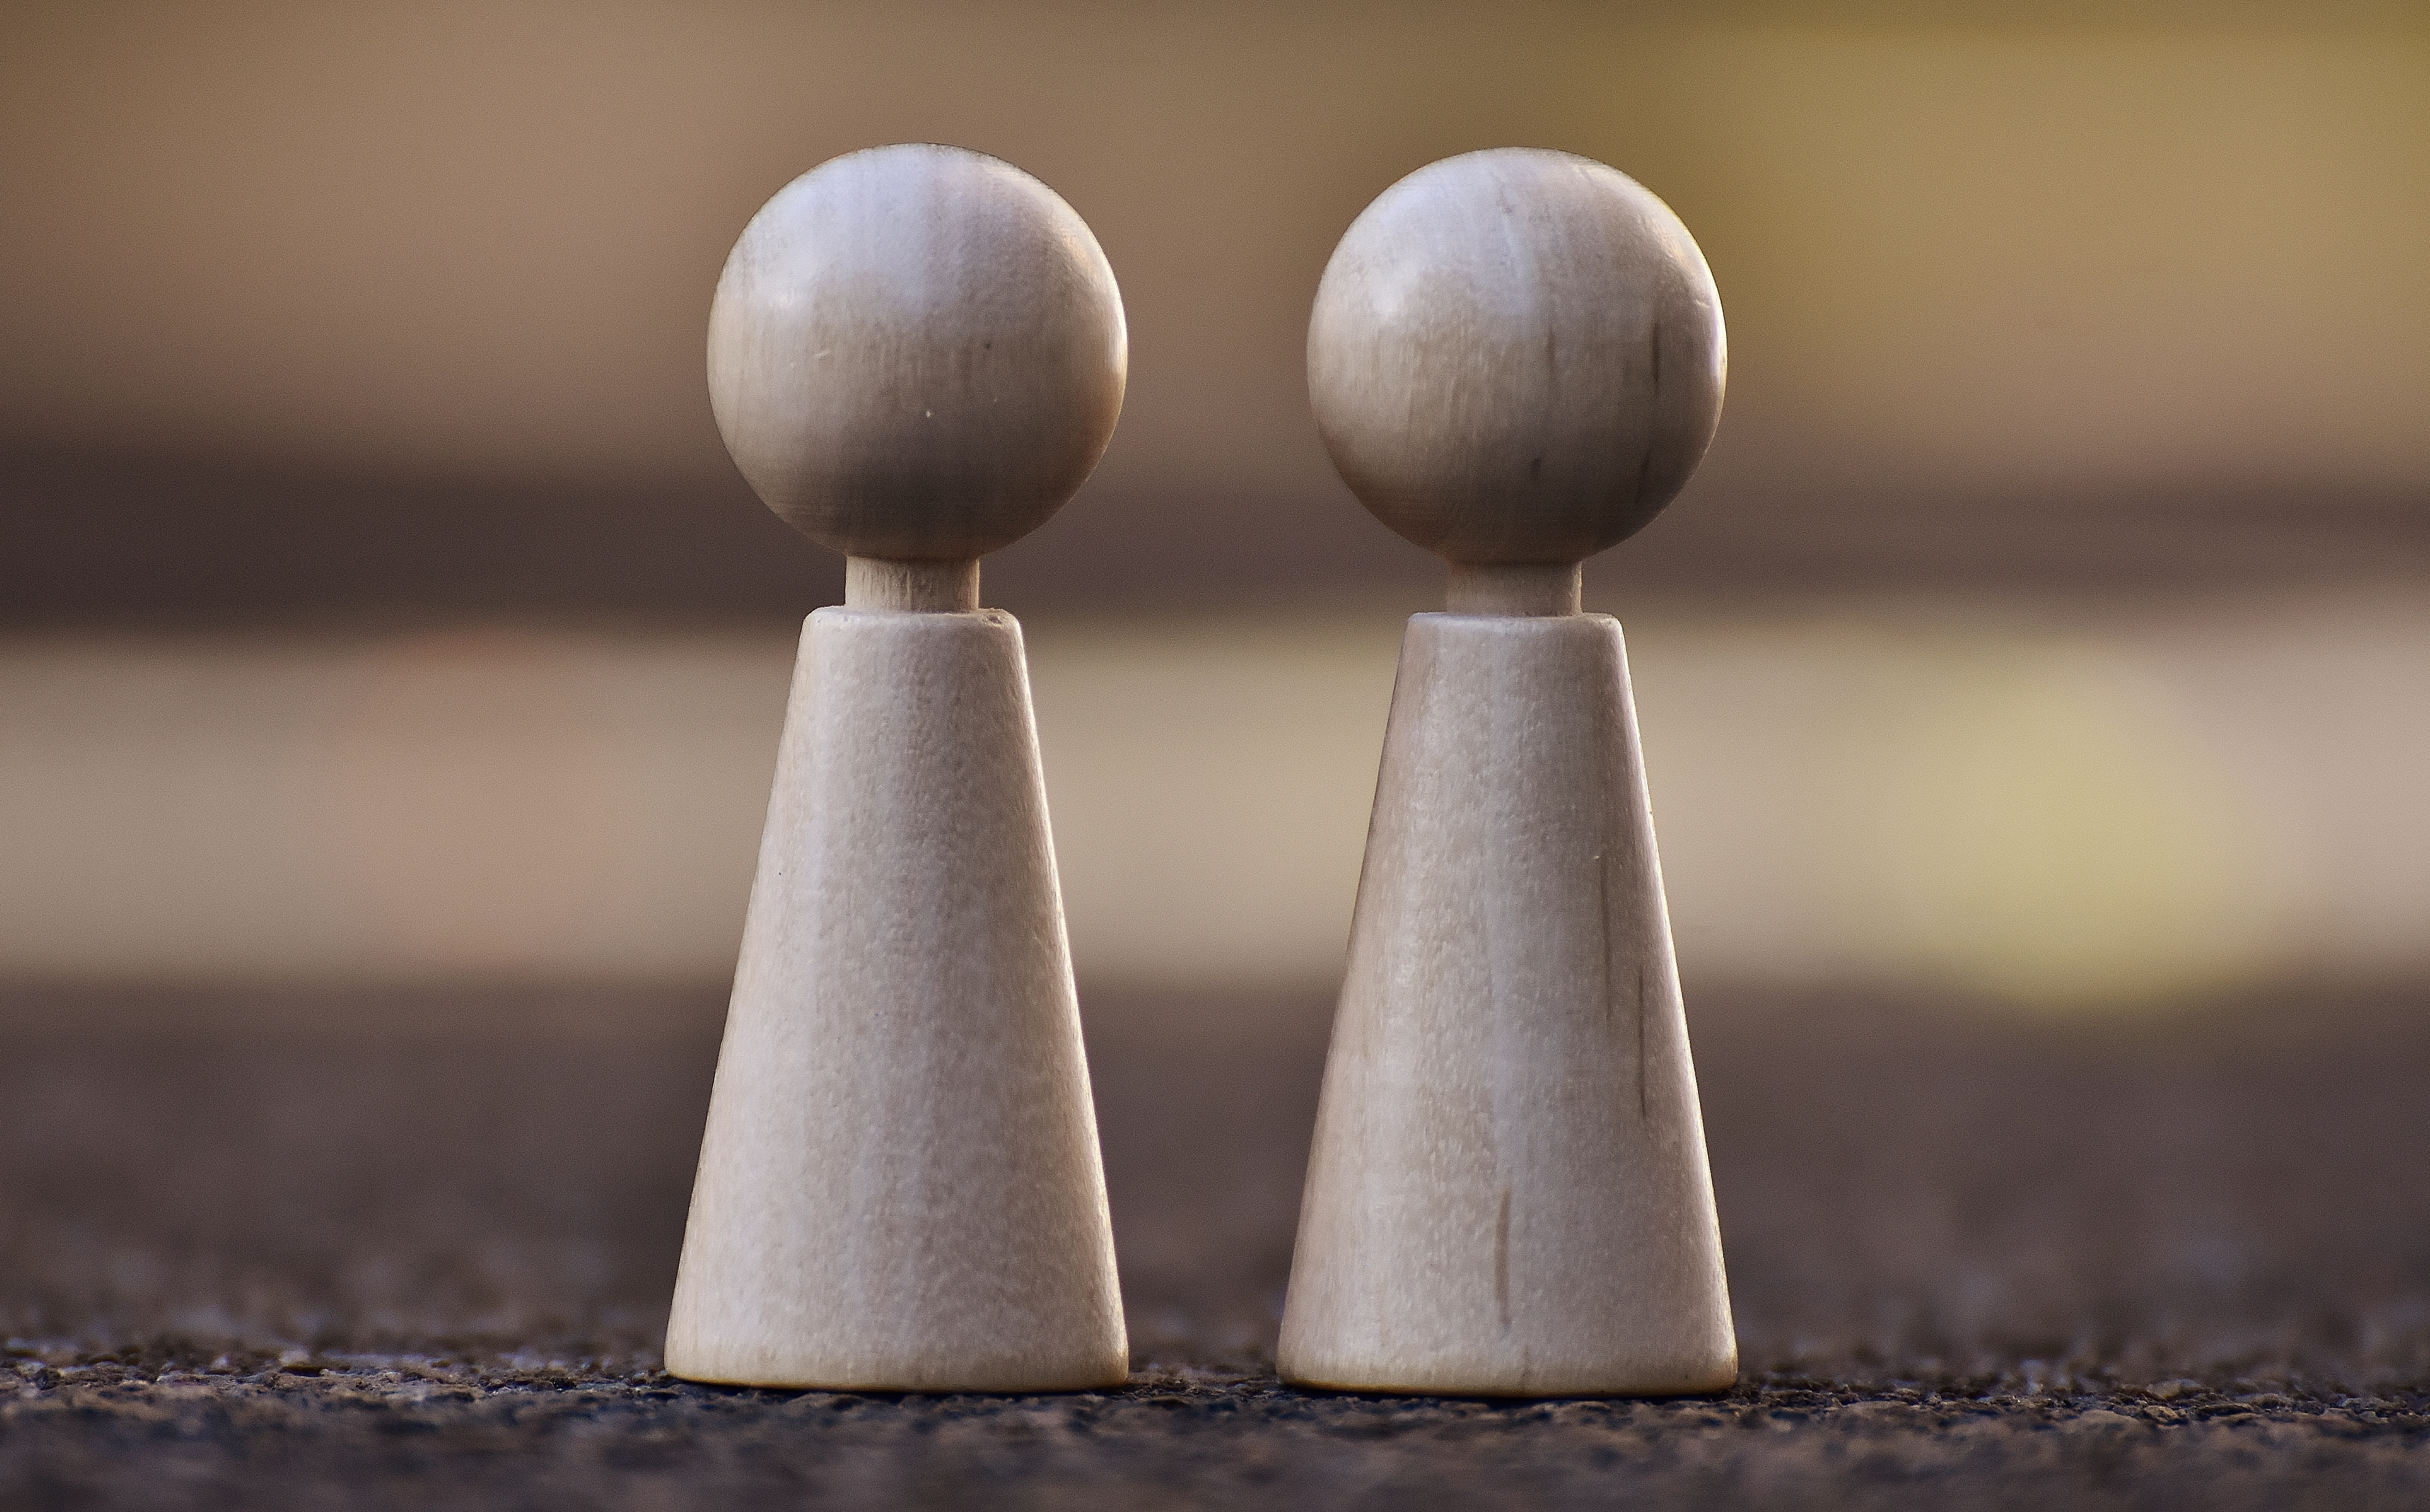
light, wood, white, play, lighting, material, fig, close up, team, toys, pair, shape, macro photography, game characters